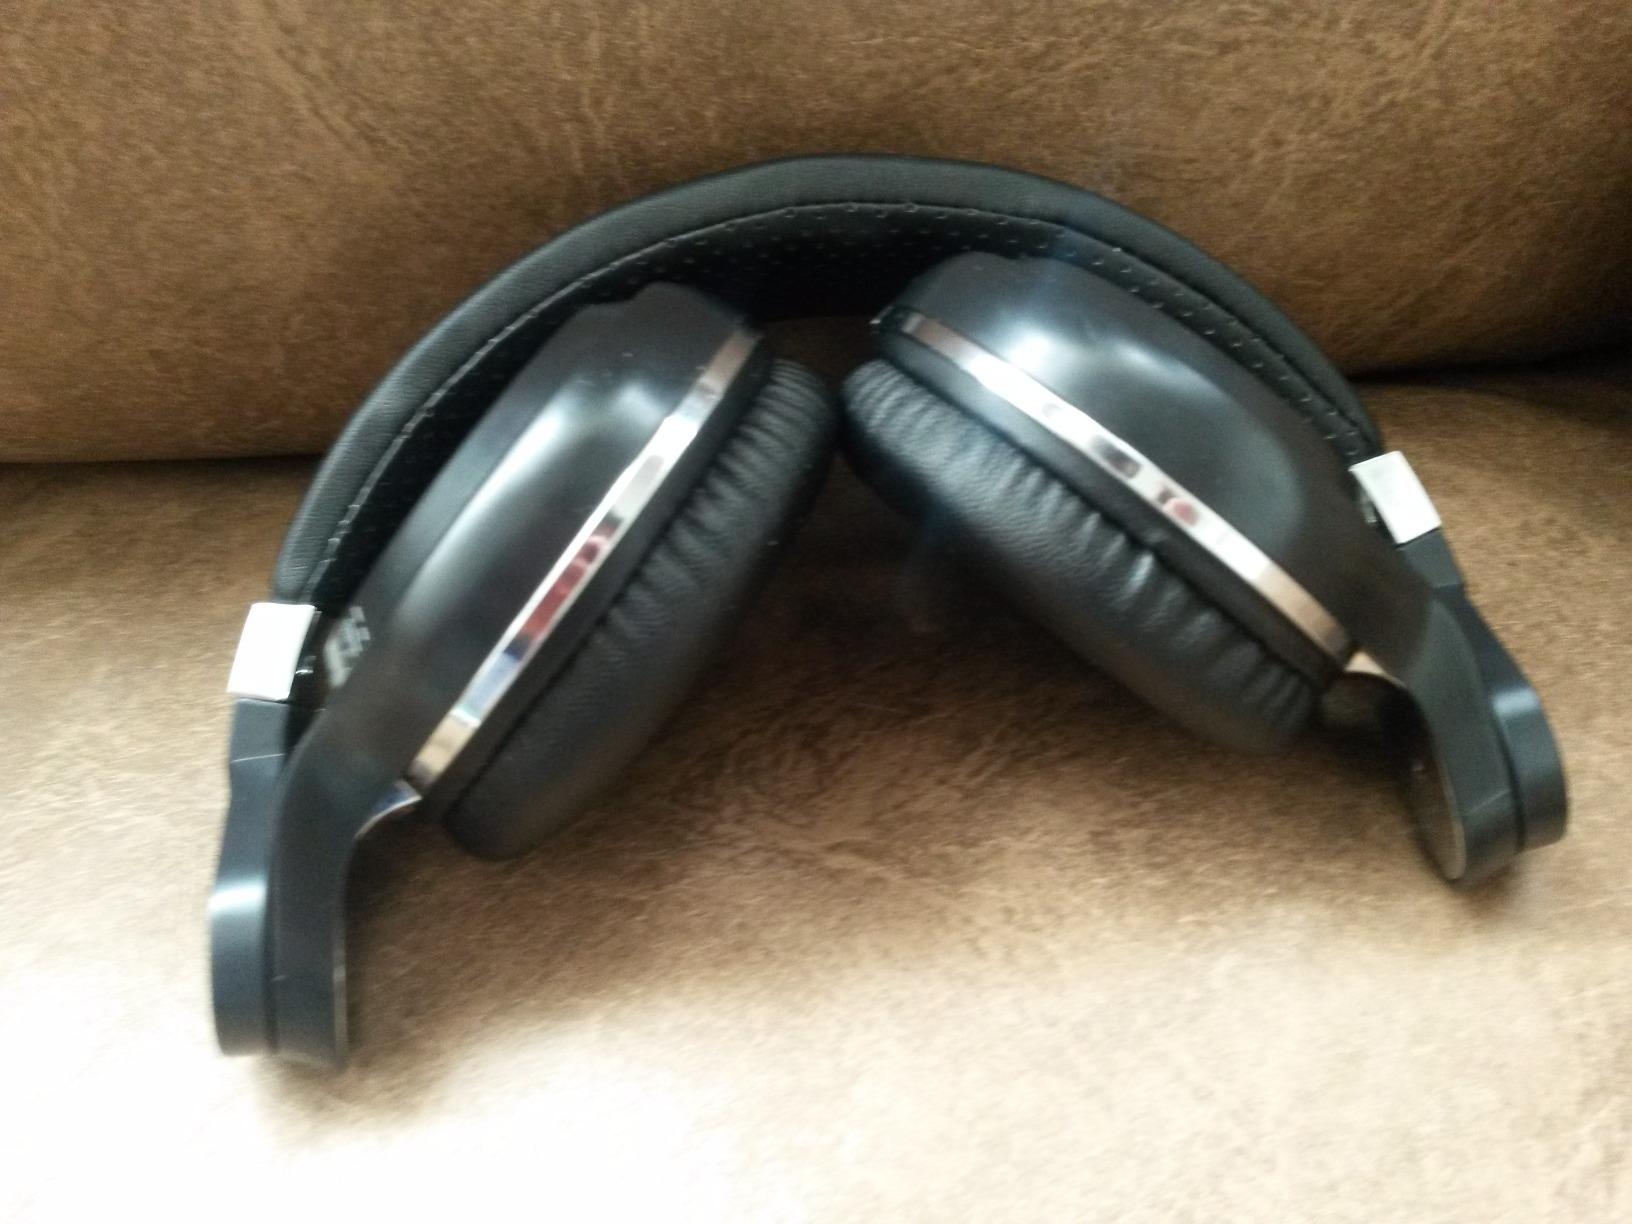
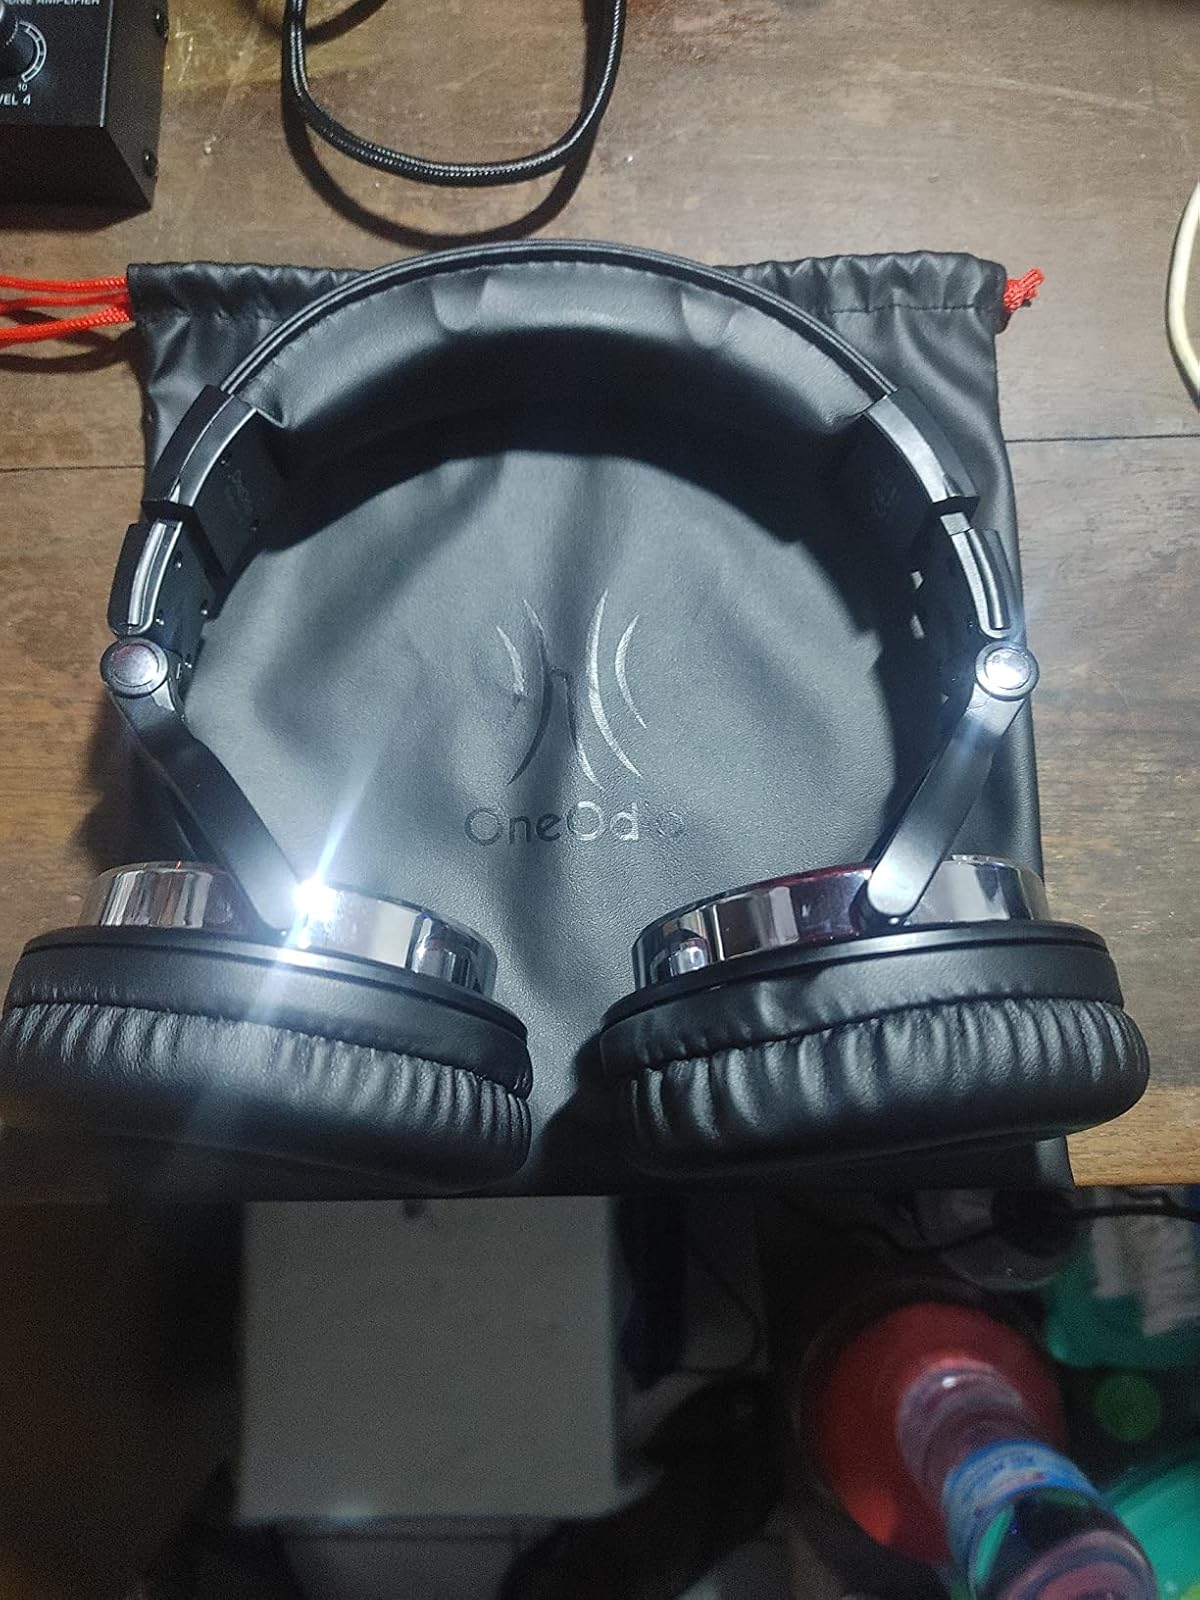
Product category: headphones
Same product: no